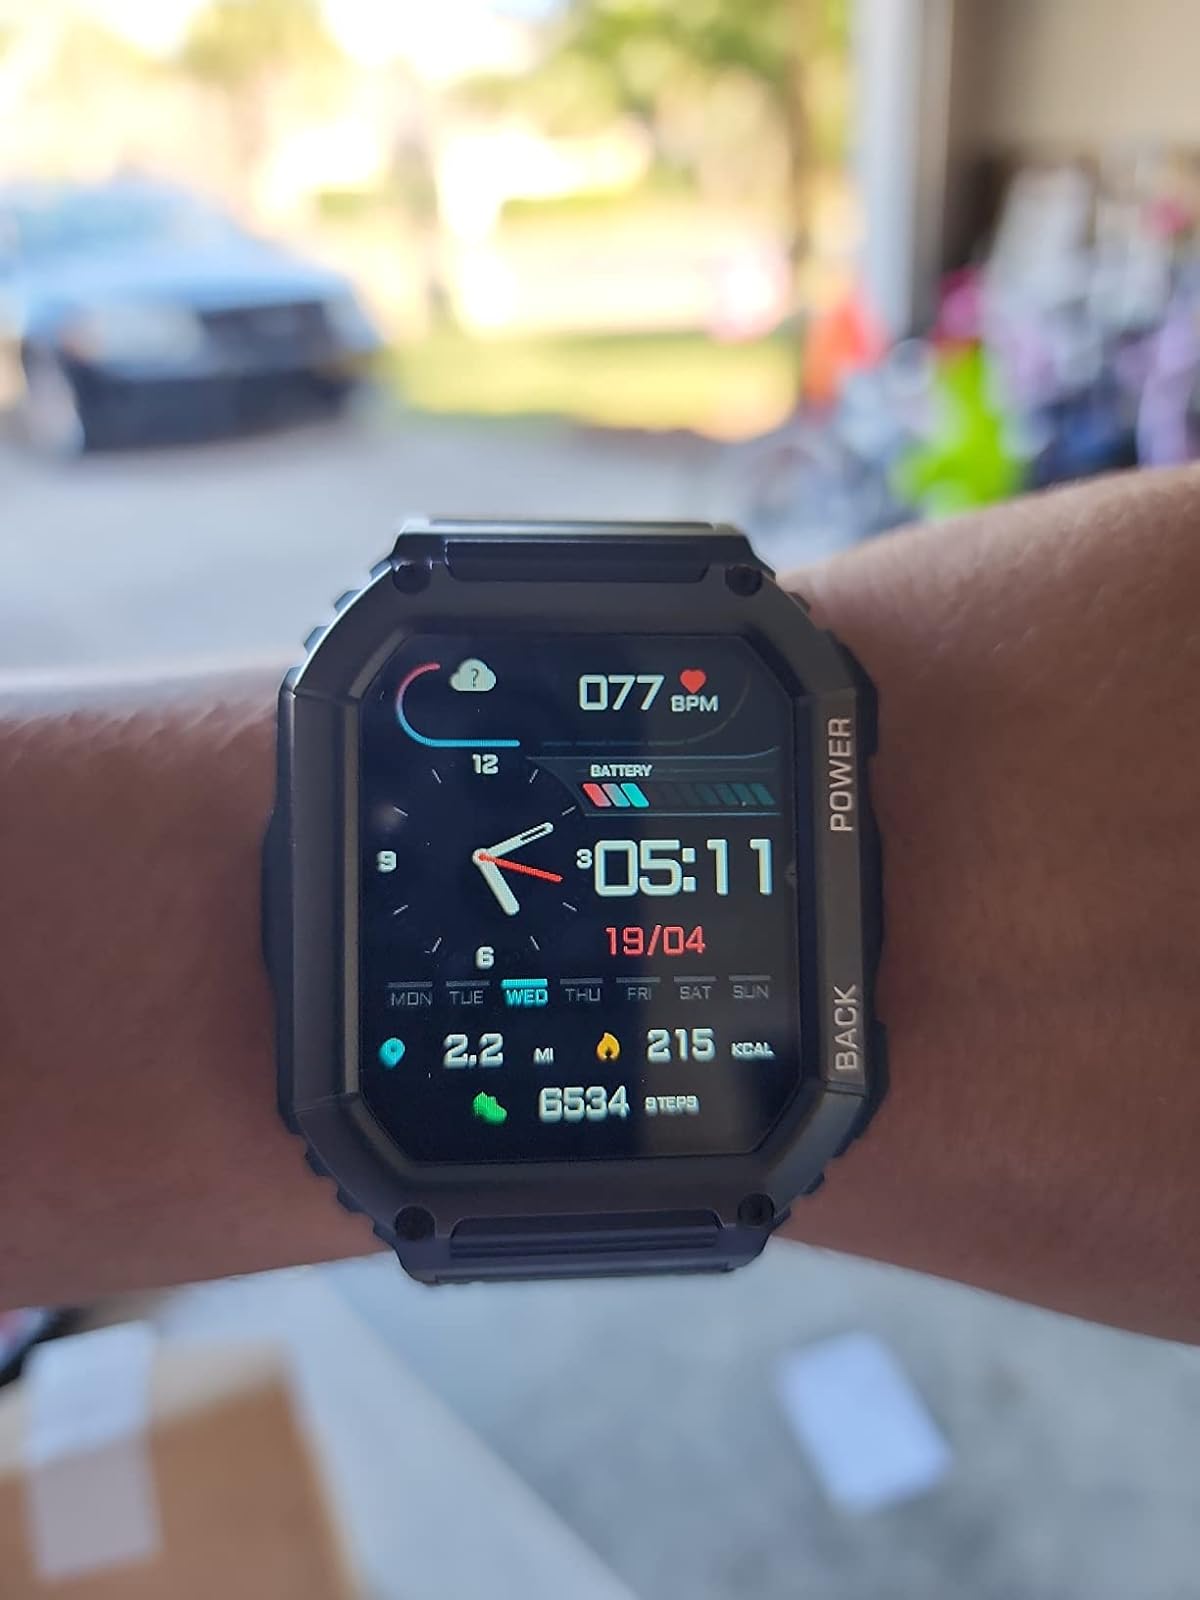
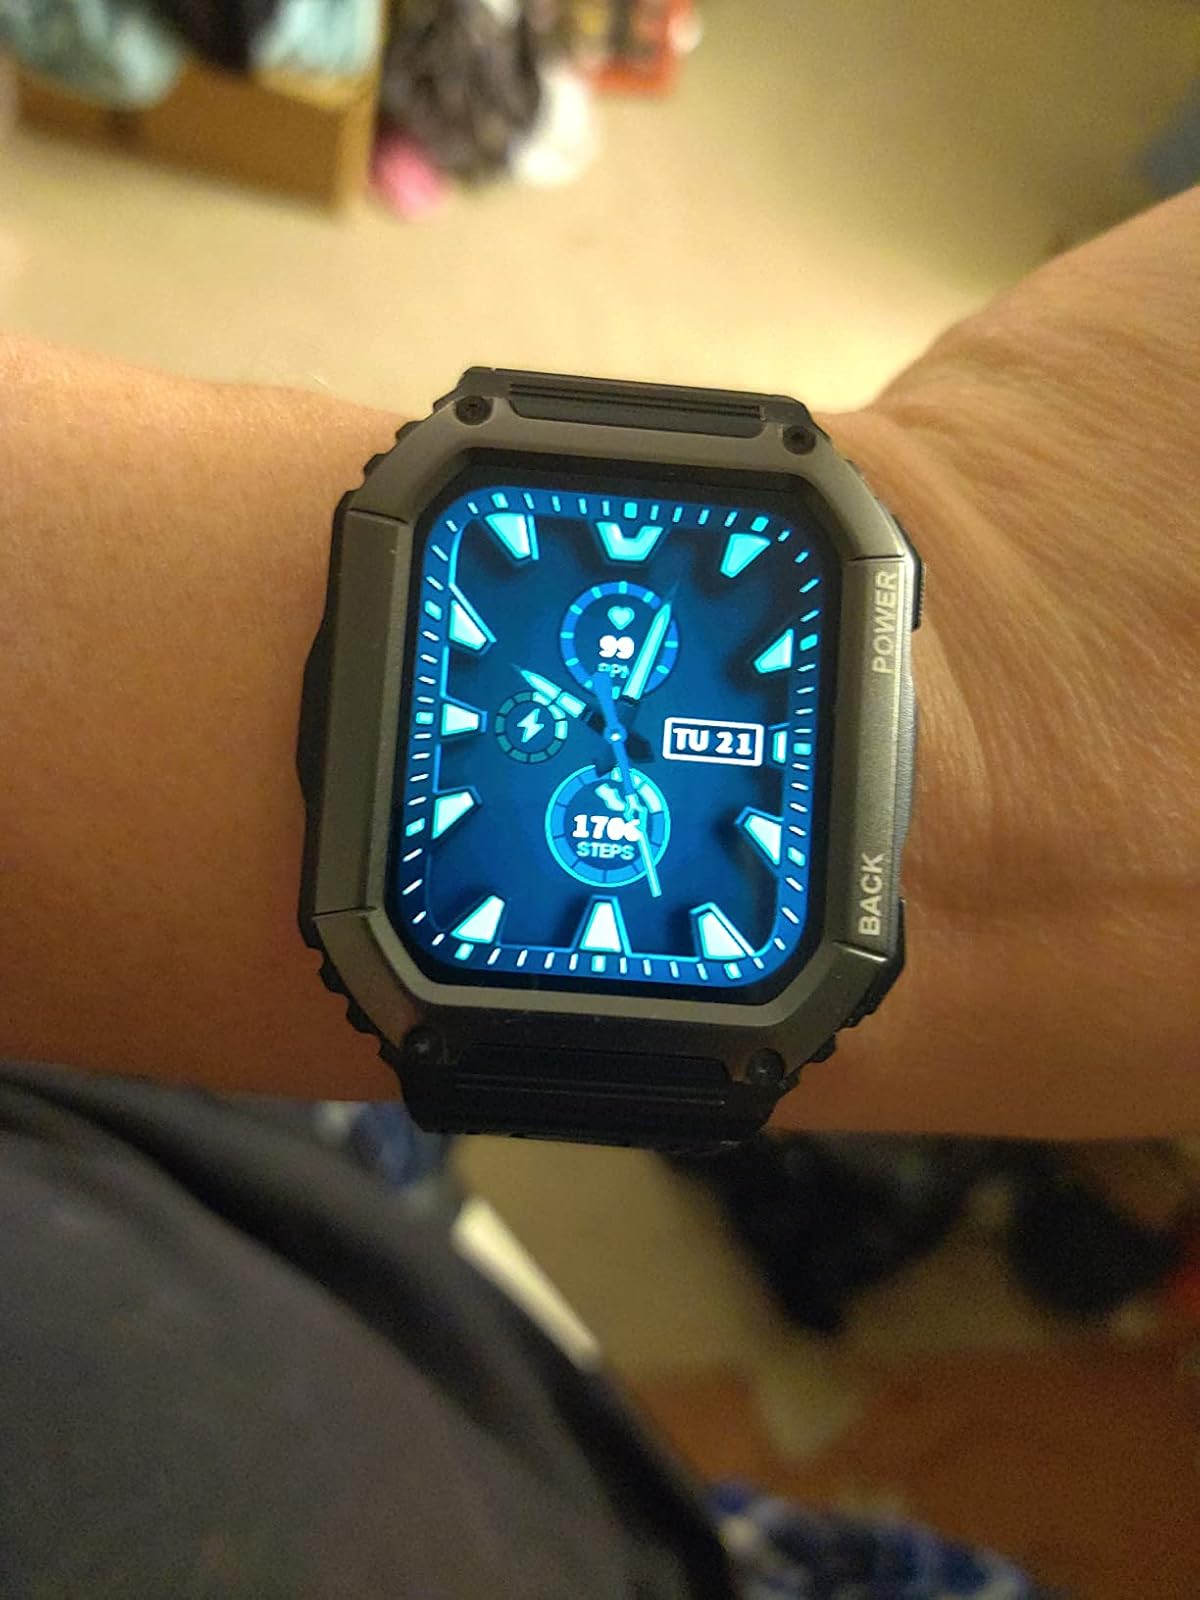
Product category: smartwatch
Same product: yes